J. Charles Jessup

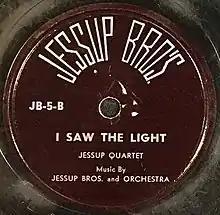
Jessup Brothers 78rpm label, singing "I Saw The Light"

The Jessup Brothers were a gospel group with five to seven members, consisting of various Jessup Brothers plus Pee Wee Maddux, who performed religious music in the western-swing style. In 1951 they campaigned for Sam Lumpkin. They were represented by agent Dallas Turner in association with Harold Schwartz. In addition to their singing, they were known for their instrumental prowess, and in 1957 member Darrel Jessup custom ordered a guitar billed as "one of the most radical guitars of all time", which was later owned by Charles. Members included: